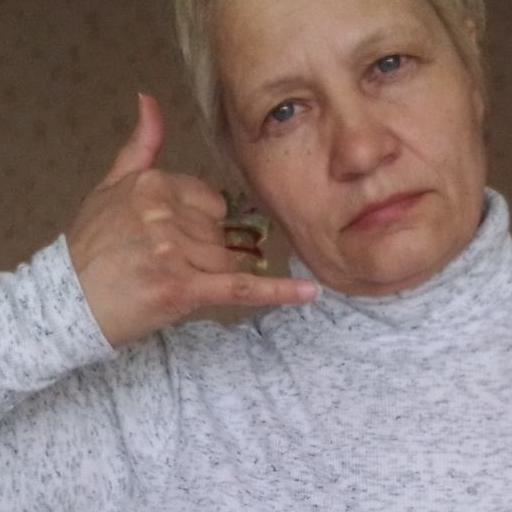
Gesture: call